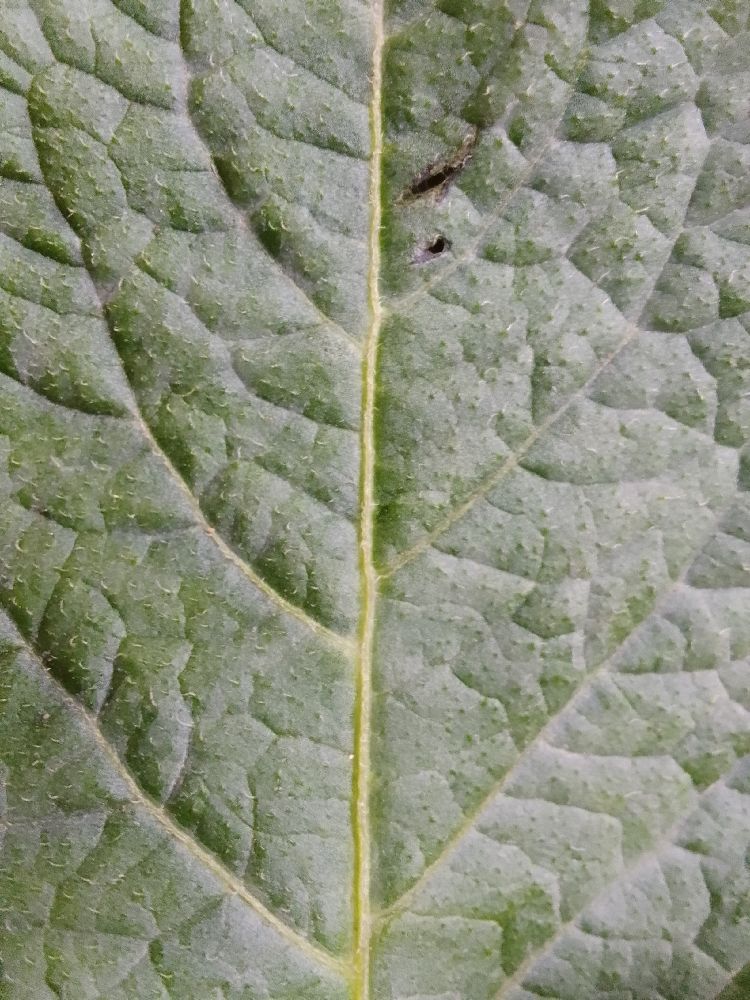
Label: Healthy